Ben Franklin effect

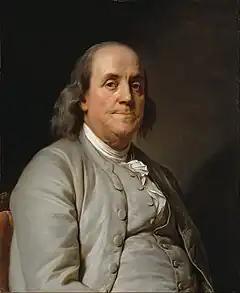
The eponym of the effect, Benjamin Franklin

The Ben Franklin effect is a psychological phenomenon in which people like someone more after doing a favor for them. An explanation for this is cognitive dissonance. People reason that they help others because they like them, even if they do not, because their minds struggle to maintain logical consistency between their actions and perceptions.